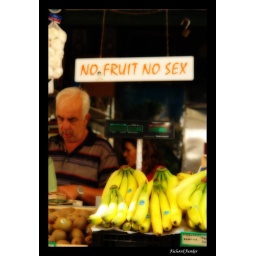
The old fish market in Rhodes. Yes, we have no bananas!